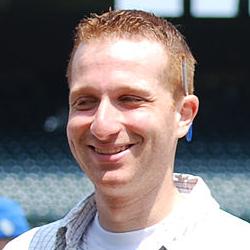
Age: 28